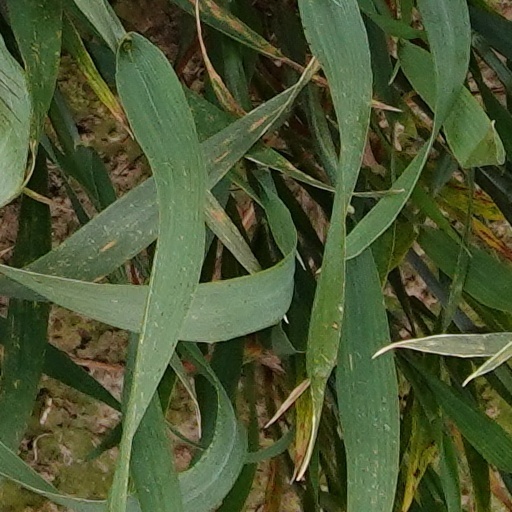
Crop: wheat